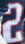
Number: 2